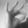
ASL letter: F